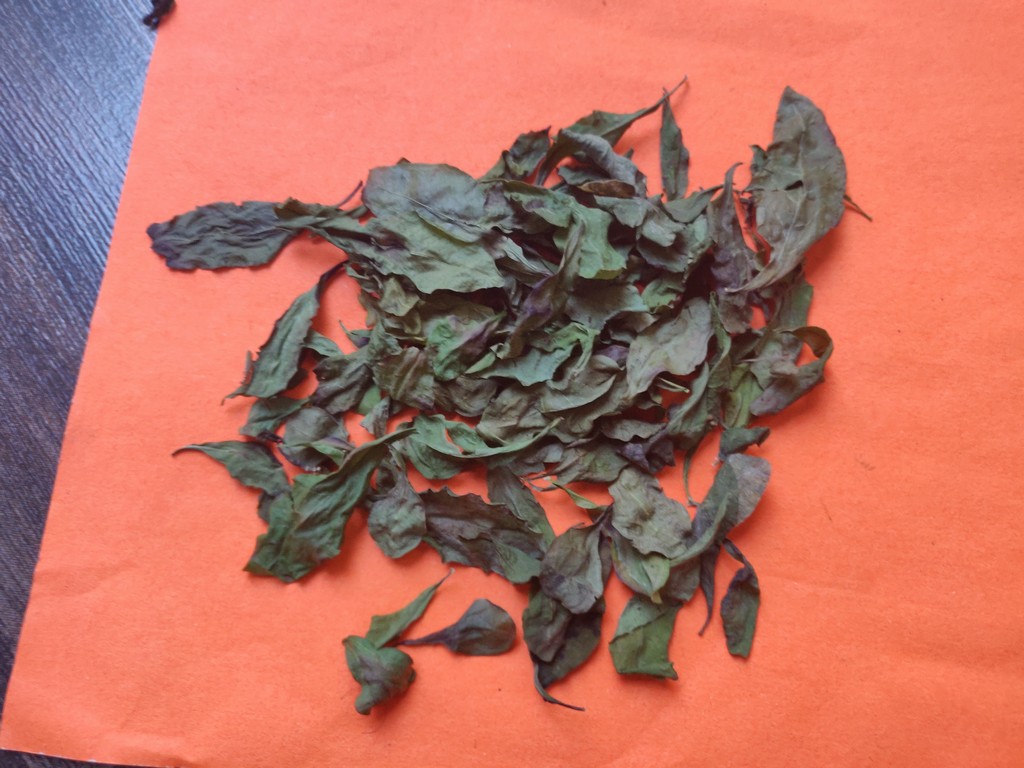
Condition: Dried
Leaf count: multiple
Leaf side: unknown